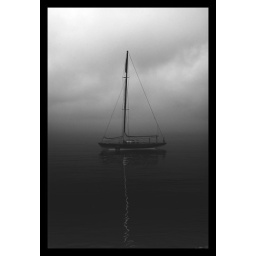
boat in black and white